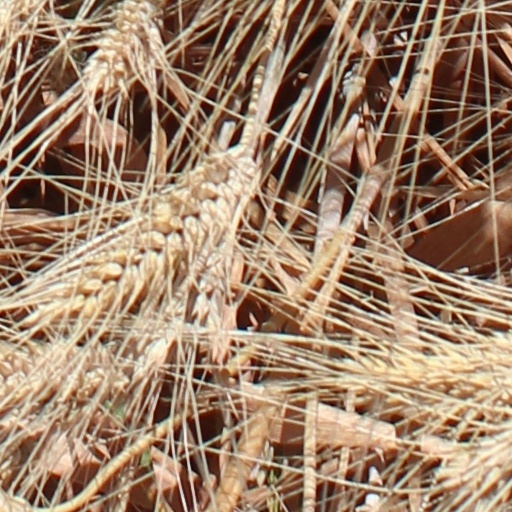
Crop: wheat